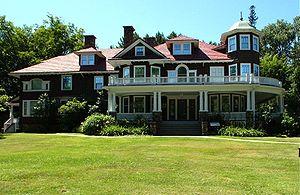
Le musée Beaulne, ouvert en 1976 est un musée situé à Coaticook, en Estrie, au Québec. Il est situé dans une grande maison de Style Queen Anne nommé château Arthur-Osmore-Norton. Au sein de l'édifice, occupé jadis par la famille Norton, on présente aujourd'hui une exposition permanente relatant l'histoire de la famille Norton, principalement celle d'Arthur-Osmore Norton qui a fait fortune en fabriquant des crics pour les trains. Le musée présente aussi quelques expositions temporaires, orientées sur les arts et la culture.
Cet article recense les lieux patrimoniaux de l'Estrie inscrit au Répertoire canadien des lieux patrimoniaux, qu'ils soient de niveau provincial, fédéral ou municipal.
Coaticook est une ville de la région administrative de l'Estrie, au Québec, au Canada. Elle est le chef-lieu de la MRC de Coaticook.